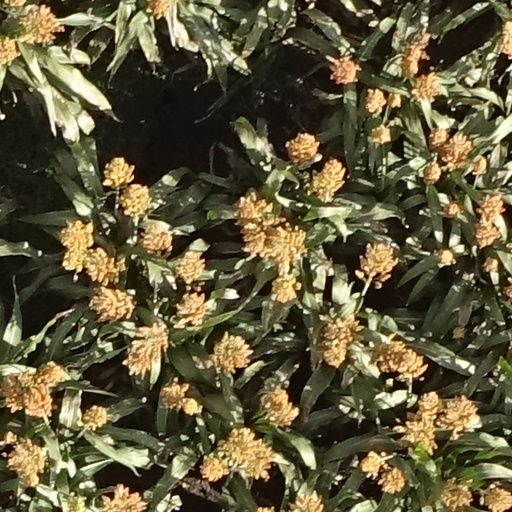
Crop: sorghum